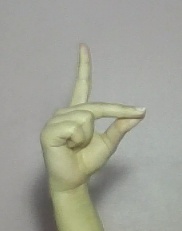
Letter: ta